Pyu city-states

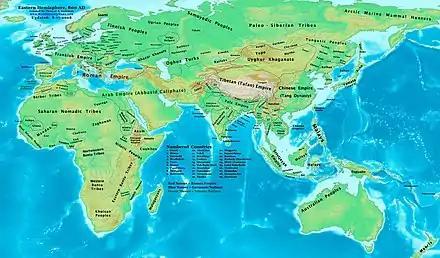
Pyu realm circa 800 CE, before the advent of the Mranma

Of the 12 walled cities excavated thus far, five are the remains of largest Pyu states: Beikthano, Maingmaw, Binnaka, Halin and Sri Ksetra.